Pretoria Forts

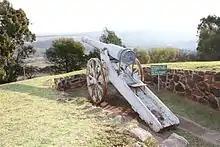
Long Tom replica at Fort Klapperkop

"Klapperkop", the name of the hill where the fort is located is derived from the Afrikaans name for "Strychnos pungens", a tree that grows indigenously on the hills in the region.